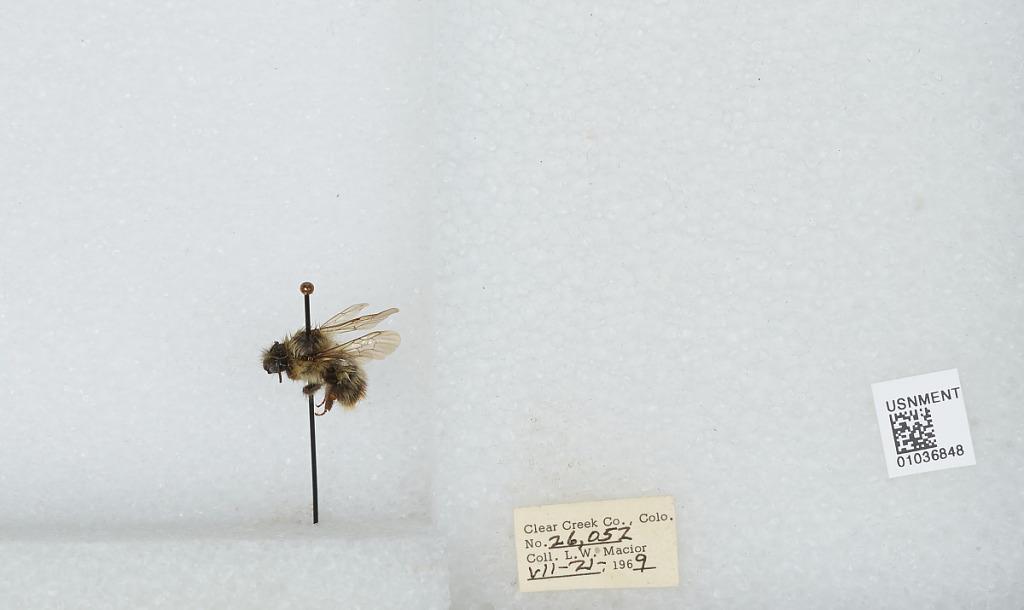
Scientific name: Bombus (Pyrobombus) mixtus Cresson
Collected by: L. Macior
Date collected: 1969-7-21
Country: United States
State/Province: Colorado
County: Clear Creek
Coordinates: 39.6958, -105.725